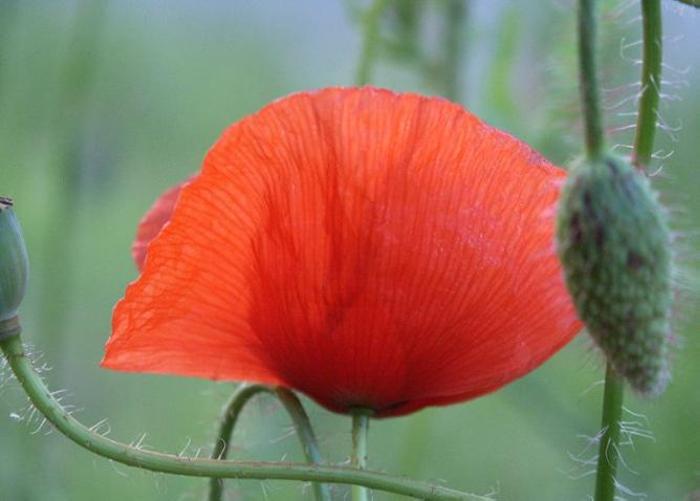
Label: corn poppy